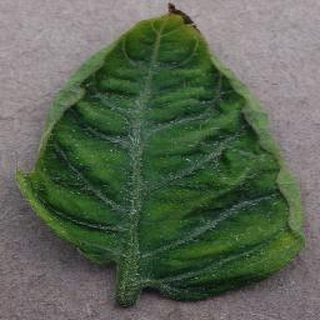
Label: tomato_yellow_leaf_curl_virus